Sea snake

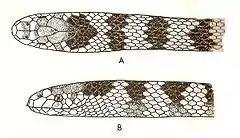
"Hydrophis cyanocinctus"

At best, sea snakes make difficult captives. Ditmars (1933) described them as nervous and delicate captives that usually refuse to eat, preferring only to hide in the darkest corner of the tank. Over 50 years later, Mehrtens wrote in 1987 that although they were rarely displayed in Western zoological parks, some species were regularly on display in Japanese aquariums. The available food supply limits the number of species that can be kept in captivity, since some have diets that are too specialized. Also, some species appear intolerant of handling, or even being removed from the water. Regarding their requirements in captivity, the "Laticauda" species need to be able to exit the water somewhere at about , along with a submerged shelter. Species that have done relatively well in captivity include the ringed sea snake, "Hydrophis cyanocinctus", which feeds on fish and eels in particular. "Hydrophis platurus" has done especially well in captivity, accepting small fish, including goldfish. Housing them in round tanks, or in rectangular tanks with well-rounded corners, prevents snakes from damaging their snouts on the sides.